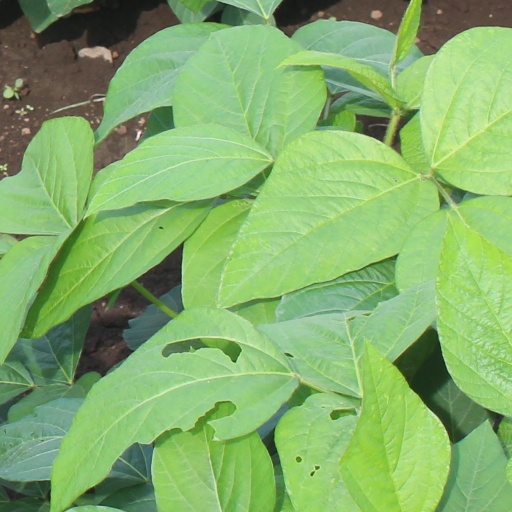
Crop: soybean